History of Santería

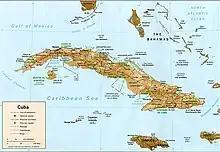
Cuba, the Caribbean island from which Santería originates

After the Spanish Empire conquered Cuba, the island's indigenous Taino and Ciboney saw their populations dramatically decline. The Spanish colonialists established sugar, tobacco, and coffee plantations on Cuba and turned to the purchase of slaves sold at West African ports as a new source of labor for these plantations. Slavery was then active in Spain, and was also widespread in West Africa, where those captured in war or deemed guilty of severe crimes were commonly condemned to enslavement. Enslaved Africans first arrived on Cuba in 1511. Once there, they were divided into groups termed "naciones" (nations), often based on their West African port of embarkation rather than their own ethno-cultural background; those who were Yoruba speakers, as well as Arara and Ibo people, were commonly identified as the "Lucumí nation". The United Kingdom had abolished slavery in the early 19th century and from the 1820s began patrolling the West African coast to prevent further shipments of slaves to the Americas. The trade nevertheless continued clandestinely, with Cuba continuing to receive new slaves until at least 1860. Full emancipation occurred on Cuba in 1886.